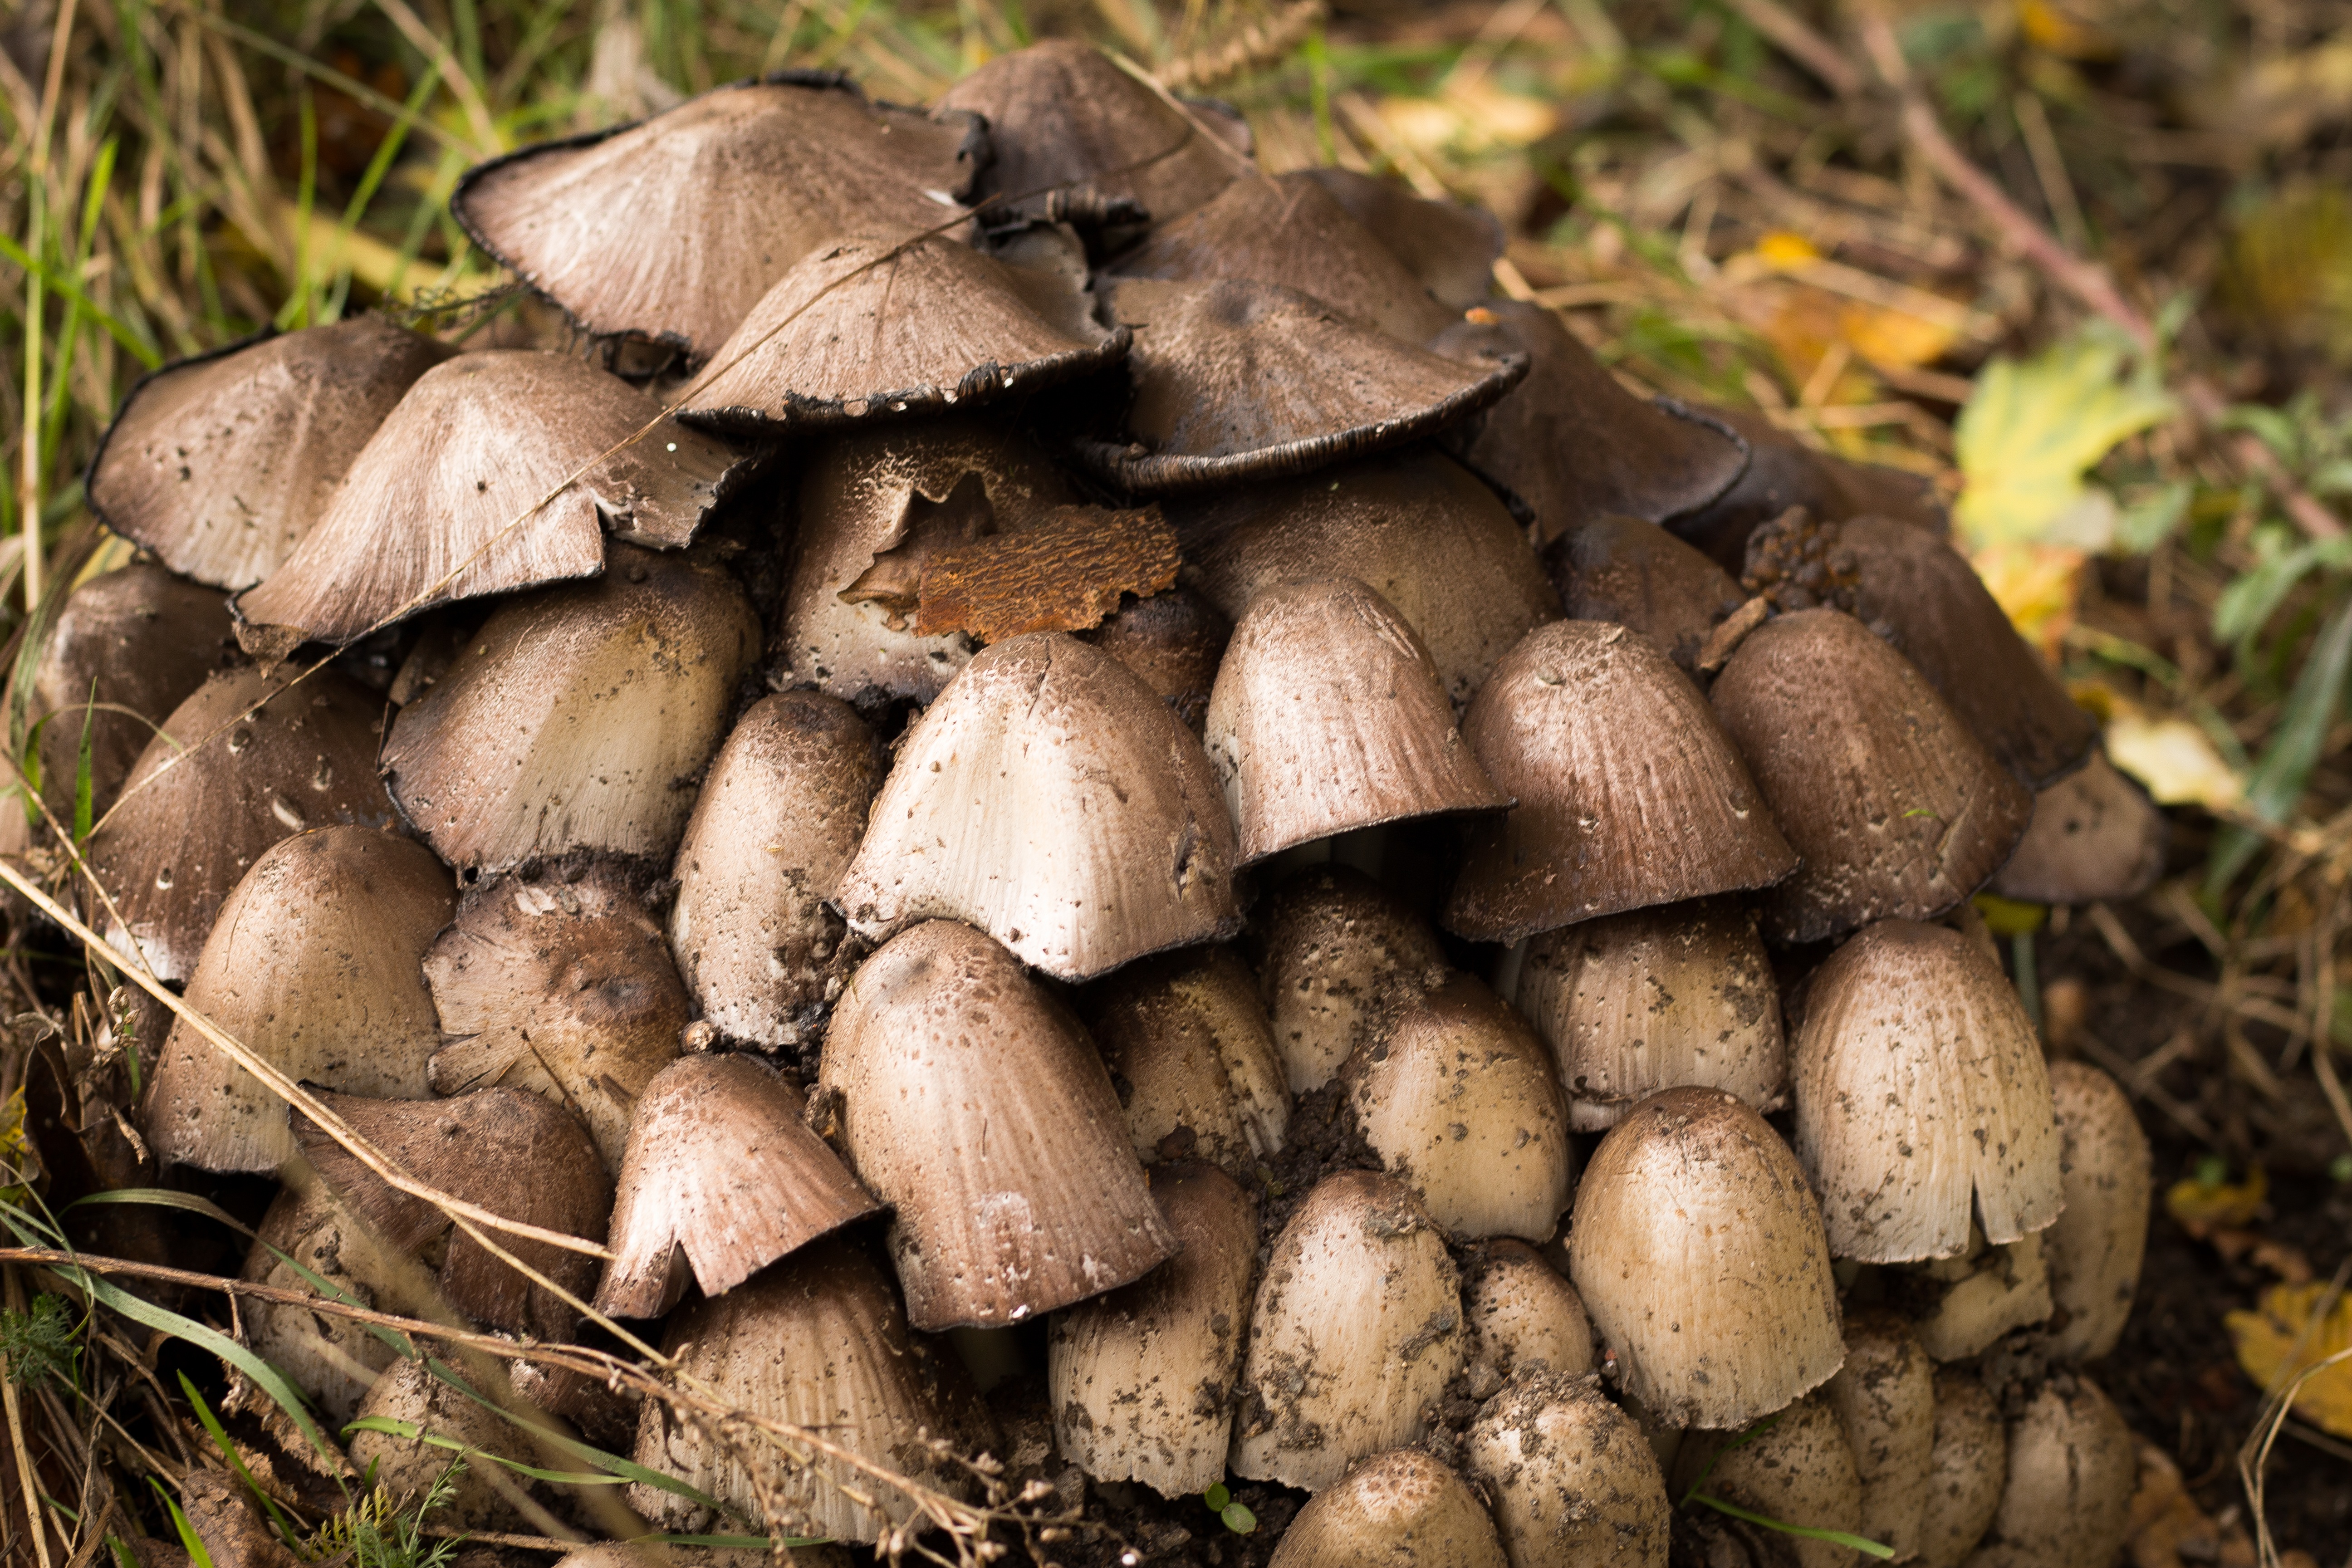
nature, forest, ground, autumn, mushroom, fungus, mushrooms, woodland, bolete, agaricus, matsutake, oyster mushroom, edible mushroom, shiitake, medicinal mushroom, agaricomycetes, agaricaceae, champignon mushroom, penny bun, pleurotus eryngii, hen of the wood